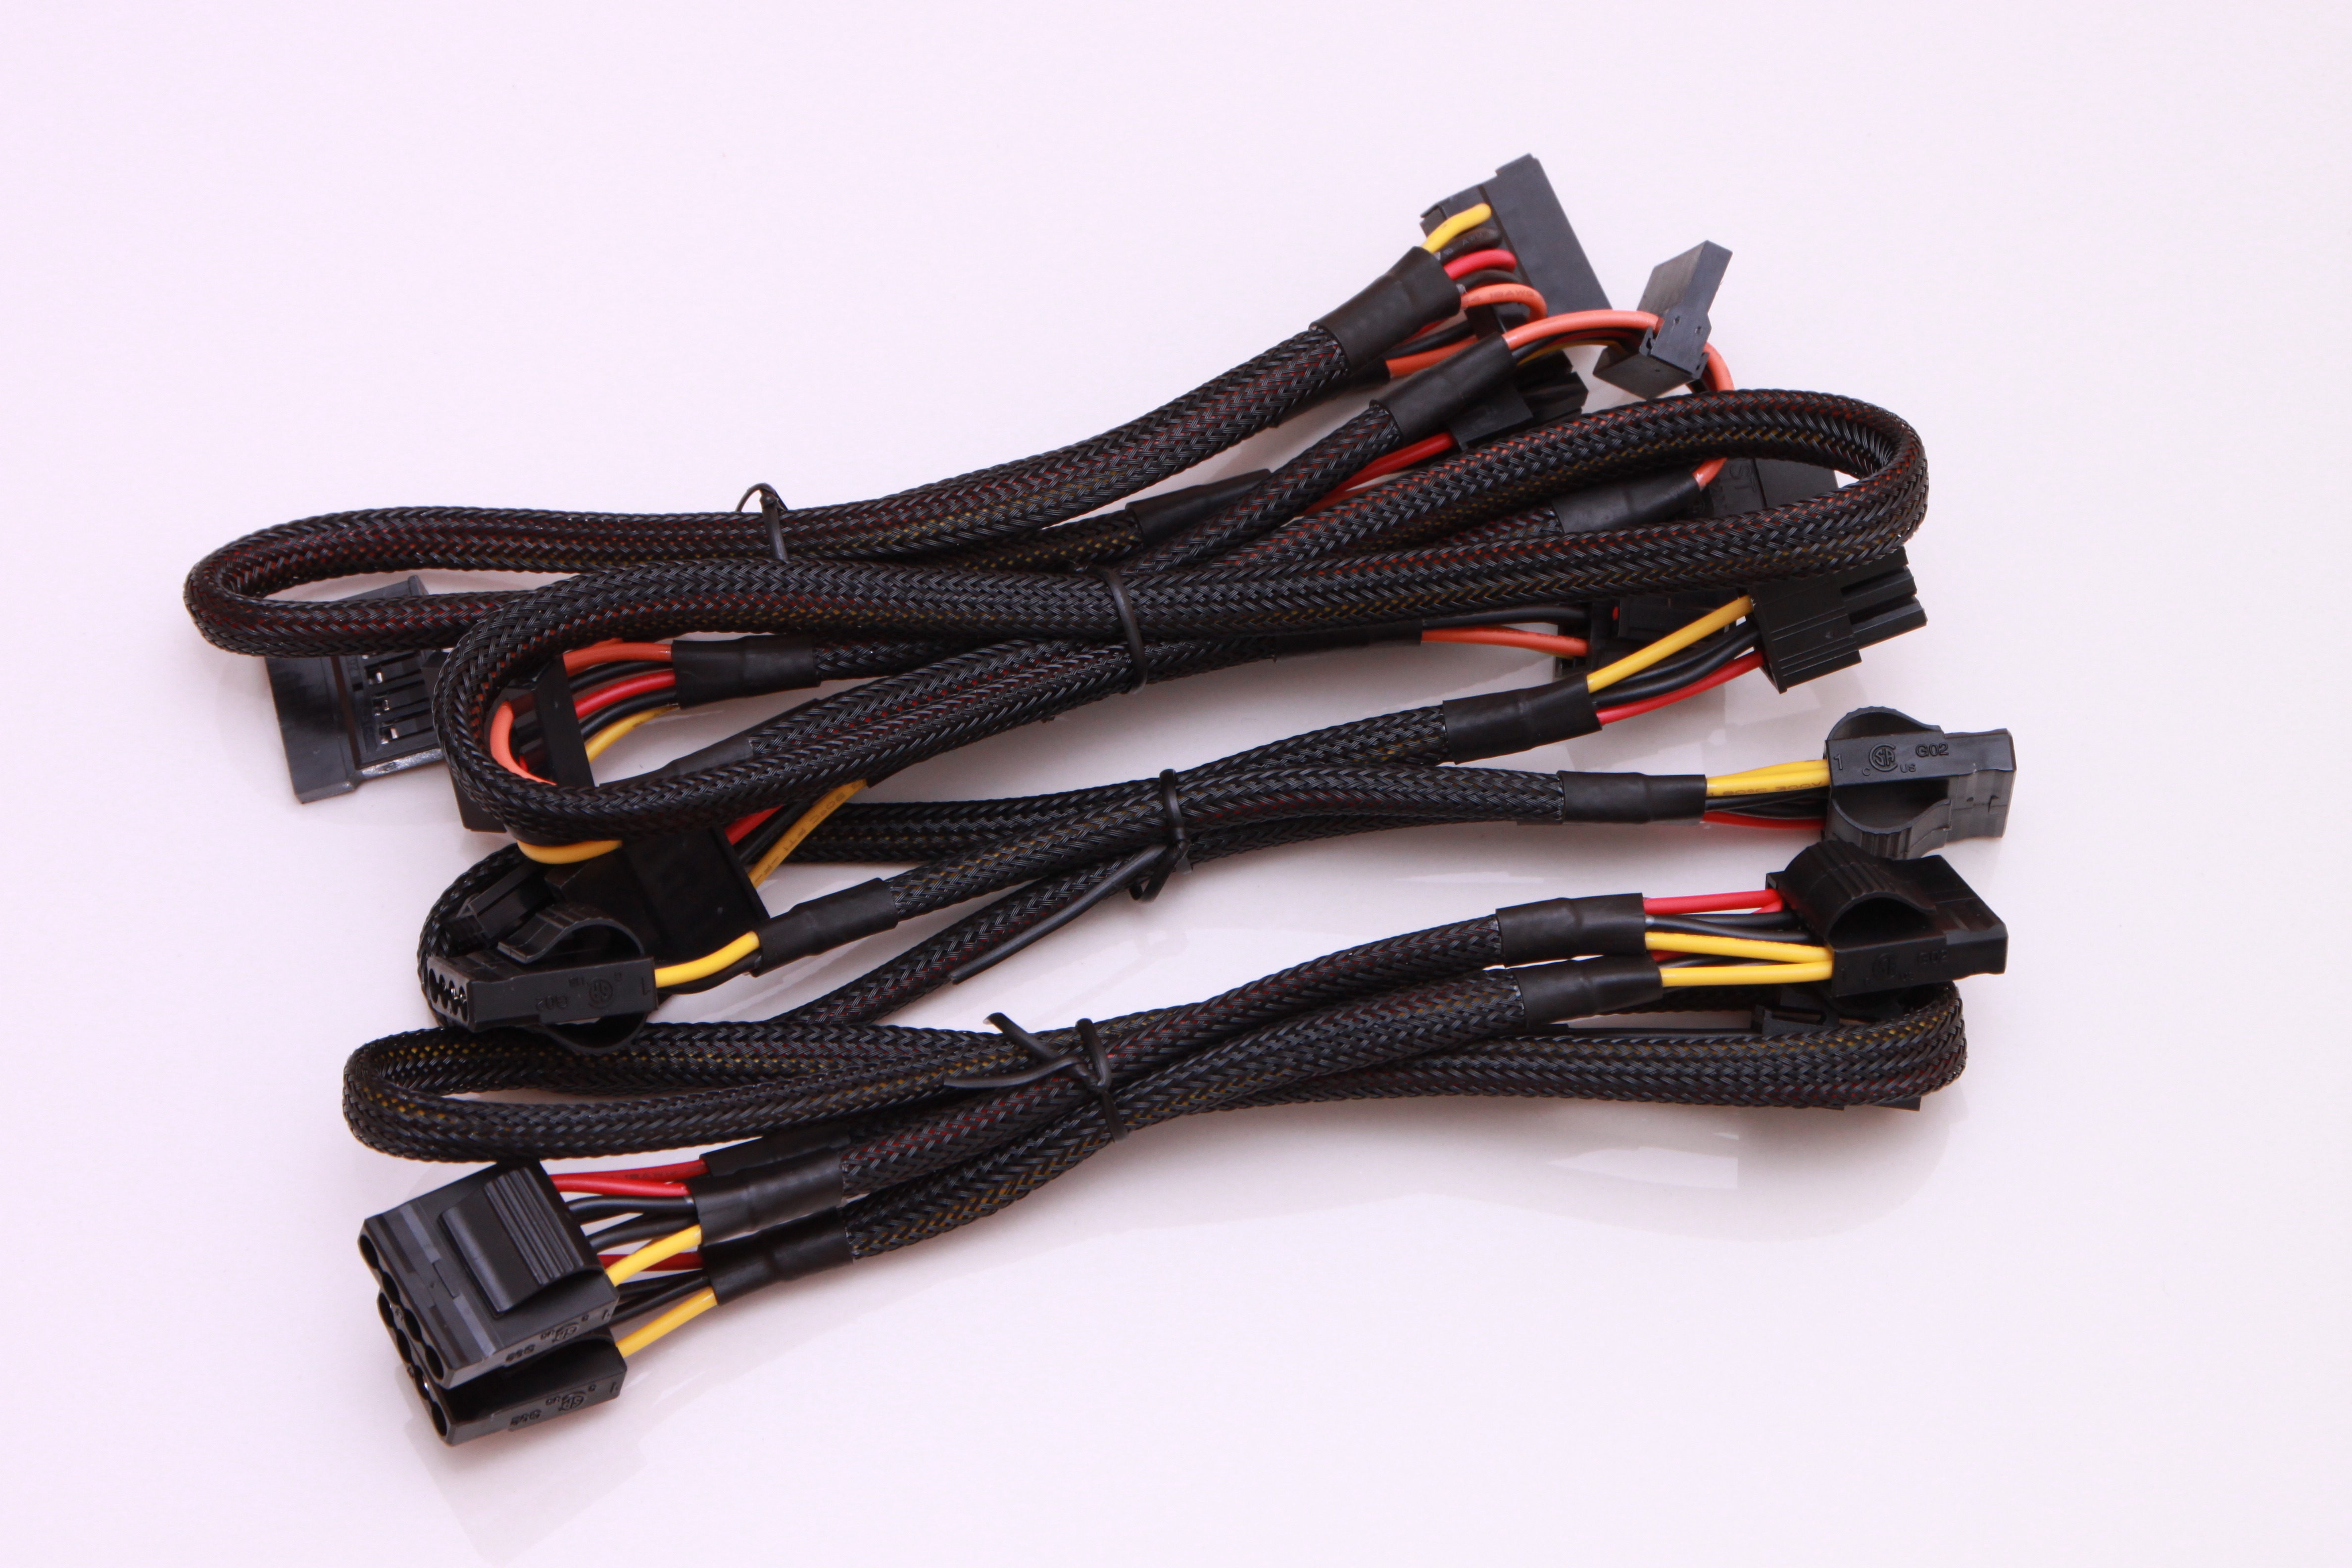
hand, technology, cable, rein, black, power, cables, psu, supply, computers, connectors, electrical wiring, electronics accessory, atx